Lindbergh High School (Missouri)

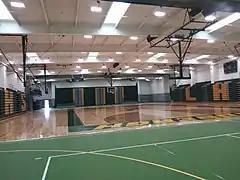
One of the two gyms at Lindbergh High School (May 2021)

The Lindbergh Flyers have had success in several sports, including state championships in the following: